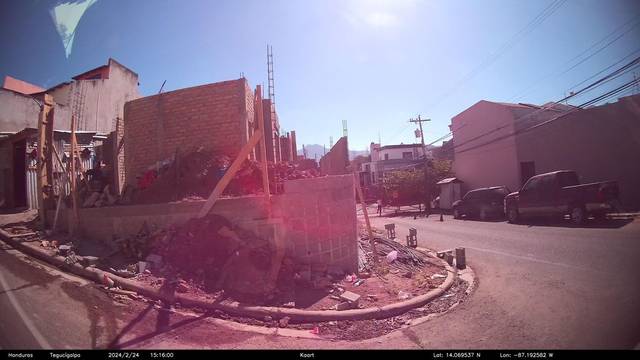
Region: Honduras
Coordinates: 14.07, -87.193